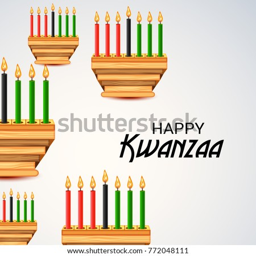
vector illustration of a banner for festive concept with decorative candles .